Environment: real
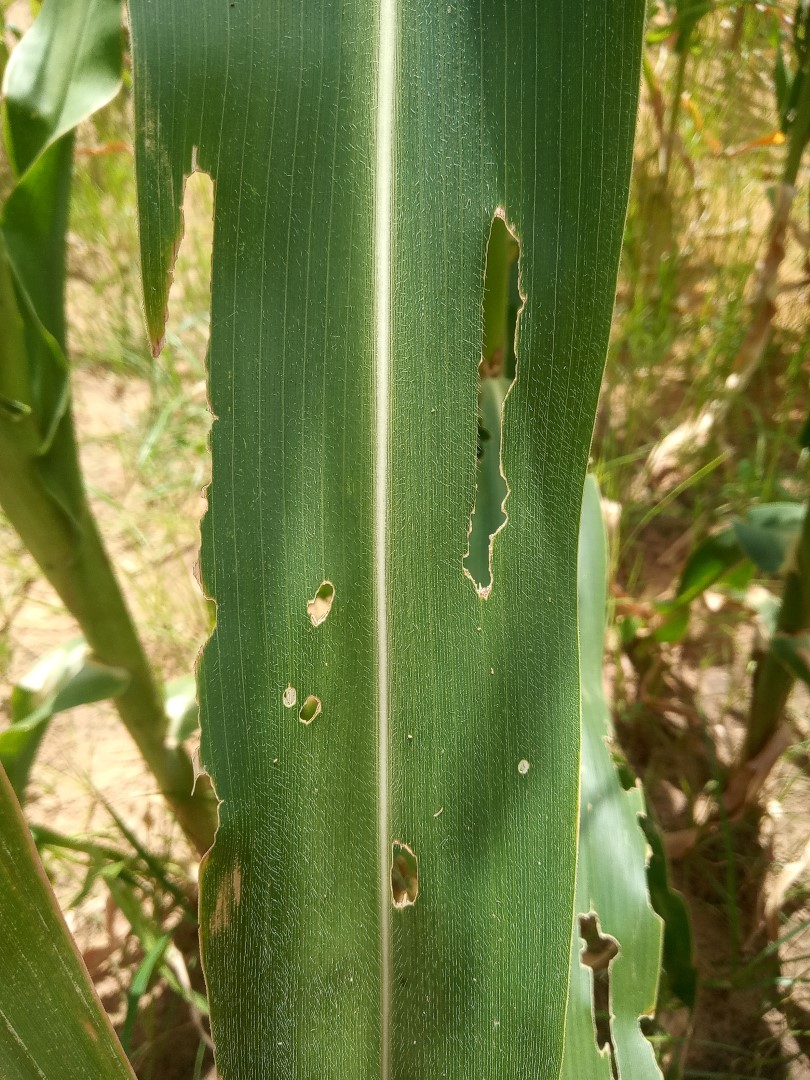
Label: fall_armyworm